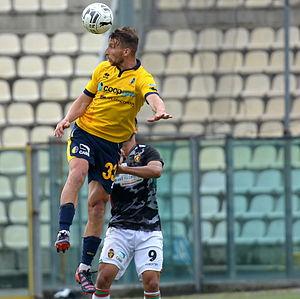
Matteo Rubin est un footballeur italien. Il évolue actuellement avec le Foggia Calcio.